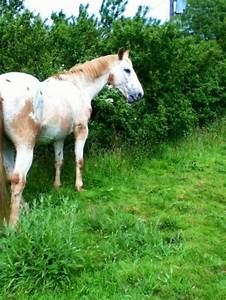
Label: cavallo